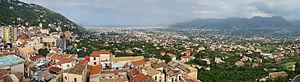
Plaine de la Conca d'Oro, Sicile, Italie. Vue depuis le sommet de la cathédrale de Monreale, en regardant vers le nord-est. À l'horizon, Palerme et la mer Tyrrhénienne.
La Conca d'Oro, c'est-à-dire la « coquille d'or », est une petite plaine de Sicile, entourant Palerme et son arrière-pays.